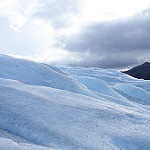
Label: glacier